Jeetan Patel

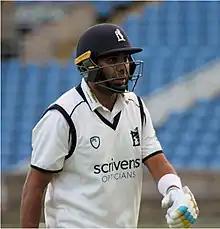
Patel in 2017

Jeetan Shashi Patel (born 7 May 1980) is a former New Zealand international cricketer. A right arm off spin bowler, he played for Wellington in New Zealand and Warwickshire in England. He is currently the spin bowling coach for the England cricket team.